Eastbourne railway station

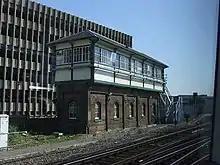
Eastbourne signal box

The current signal box was constructed in 1882 and had an impressive 108 lever frame that controlled the station, goods yard, and carriage sidings. On 14 November 1934, this was replaced with a 72 lever frame. Later in 1991, the box was converted into a power signal box when the semaphore signals were substituted with colour light signals and an "entrance-exit" control system was installed. The box closed in 2015 as the line between Lewes and Bexhill was re-signaled and controlled from a new signalling centre at Three Bridges.